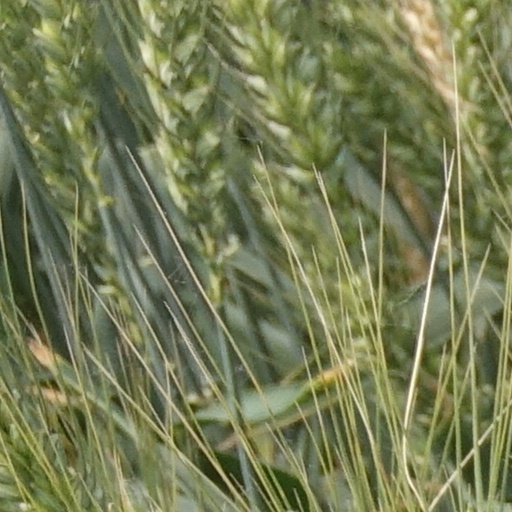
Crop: wheat